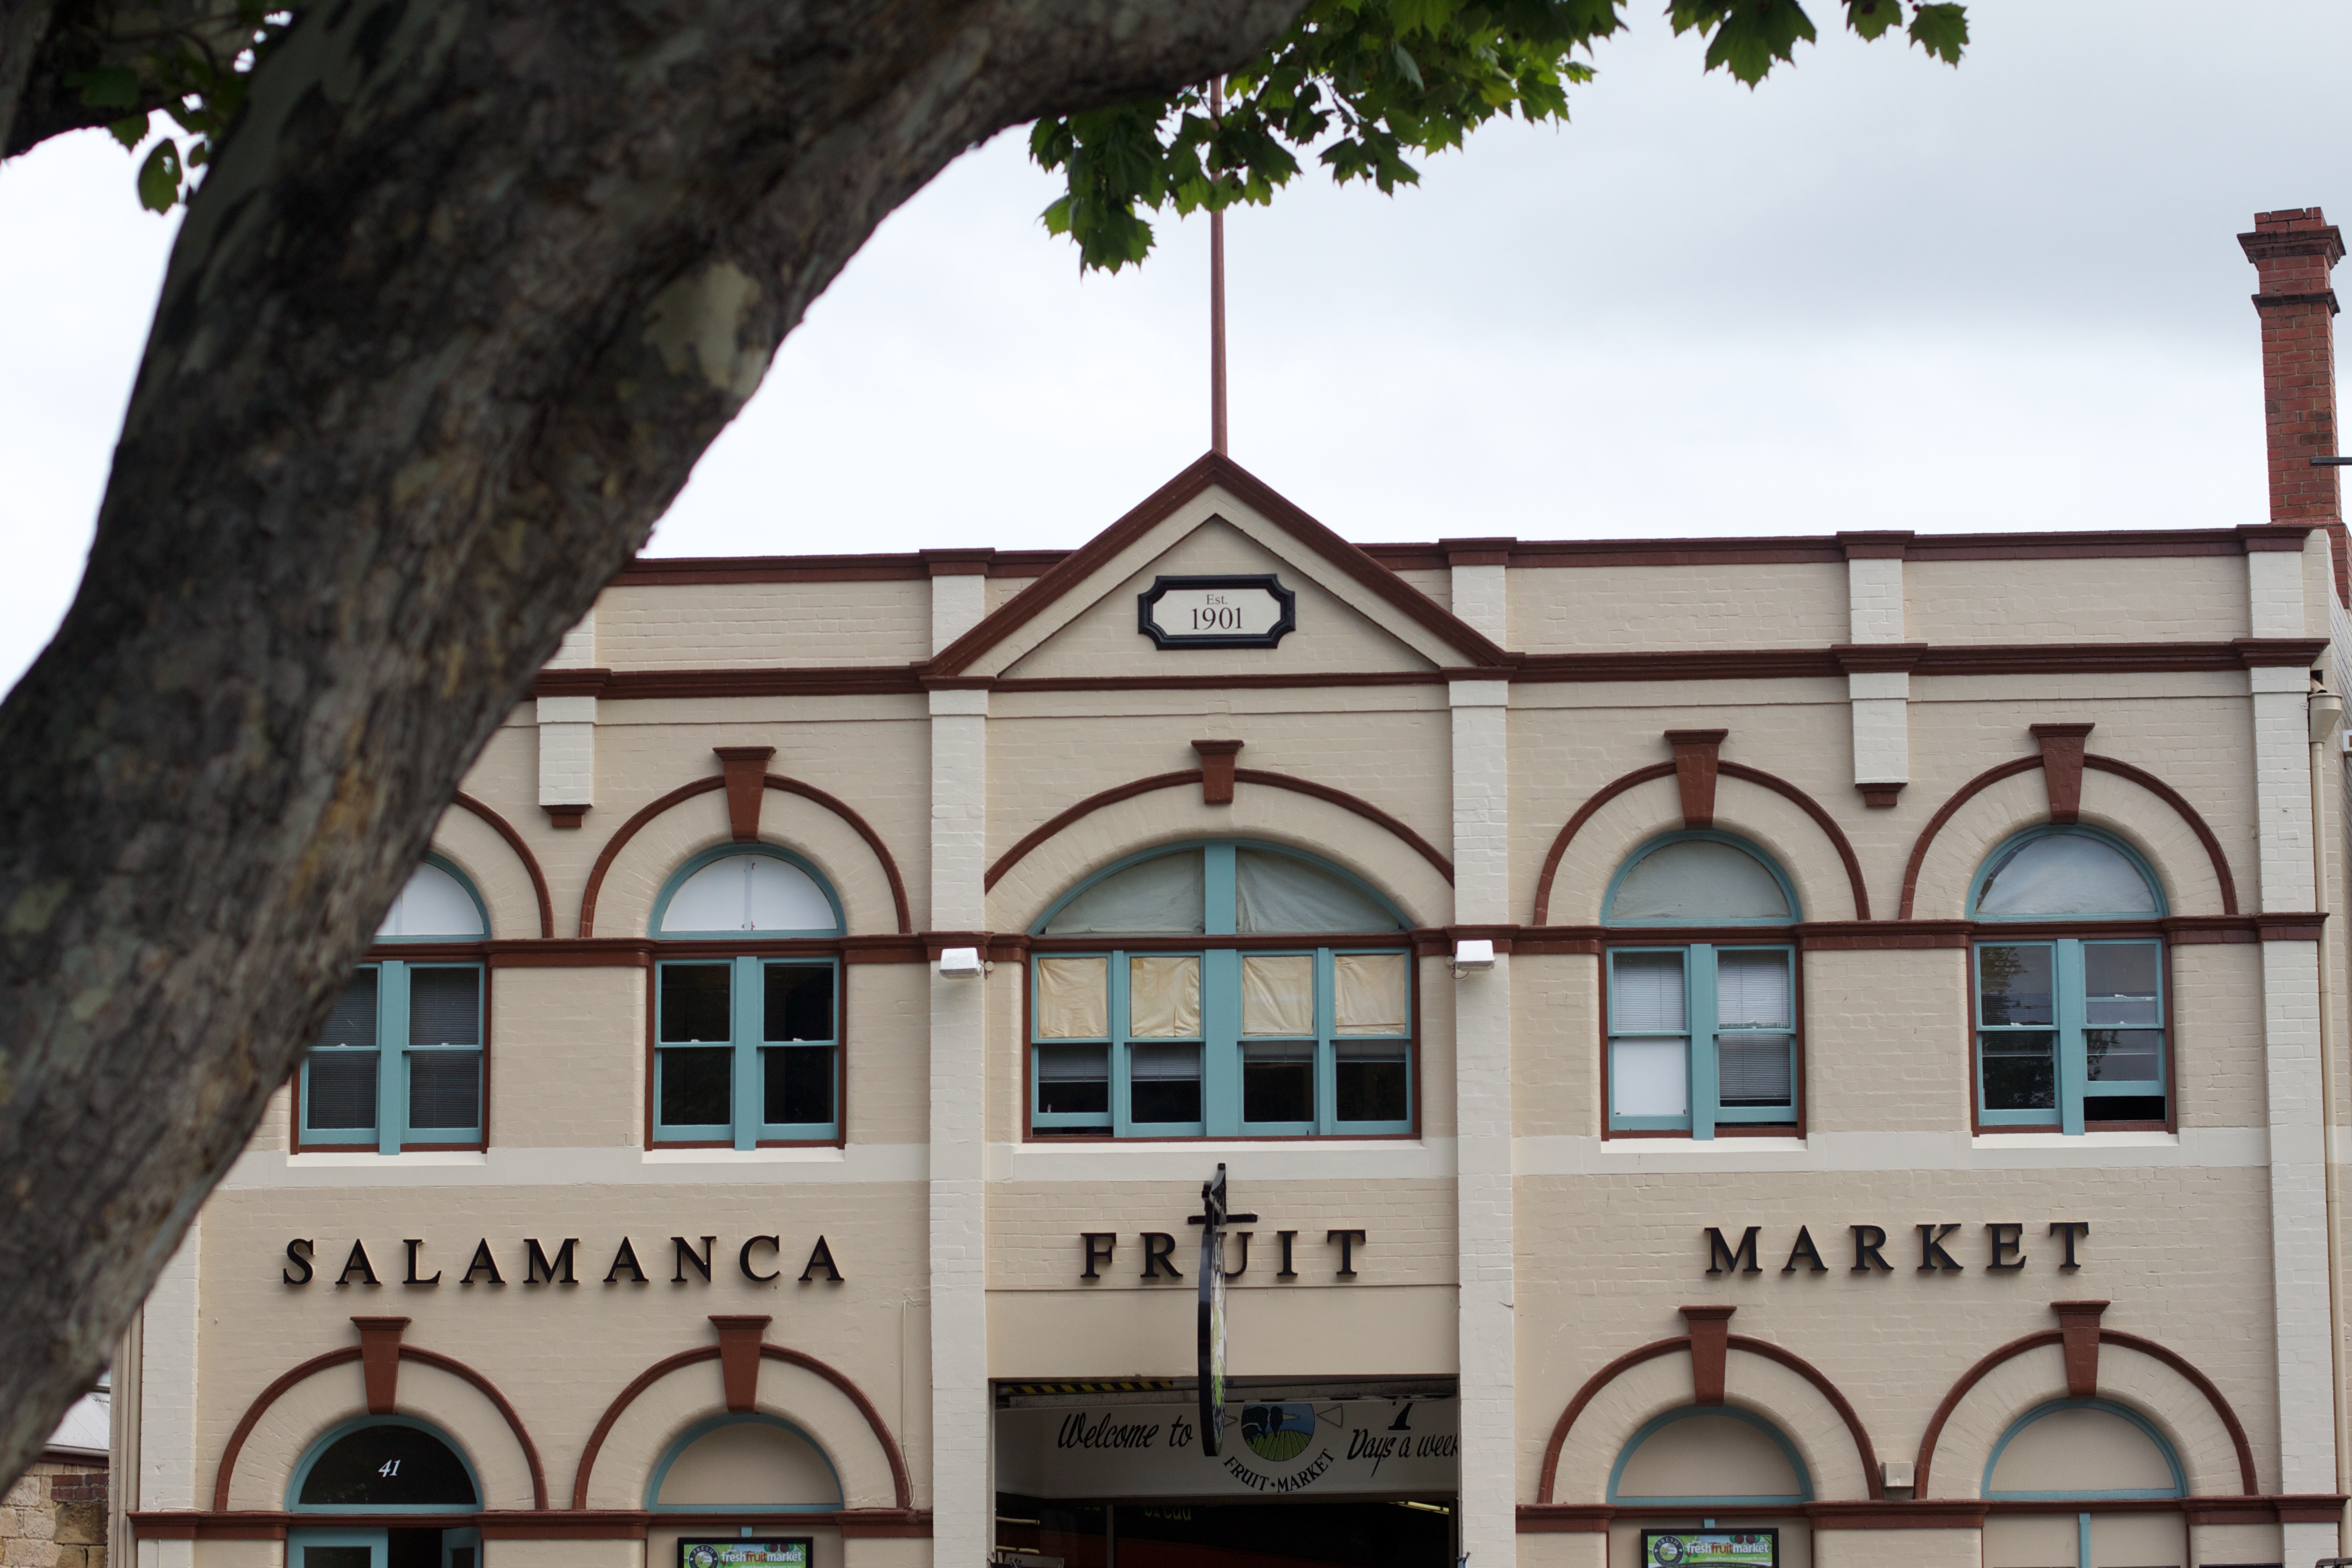
architecture, house, window, building, facade, tourism, synagogue, auodyssey